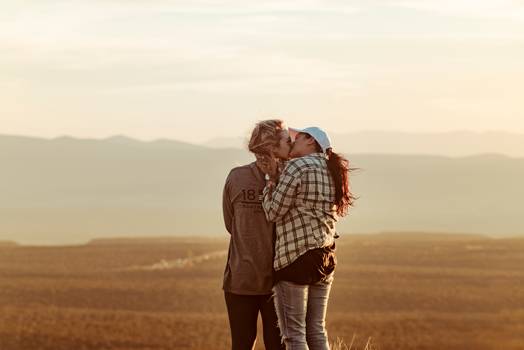
Label: No Watermark